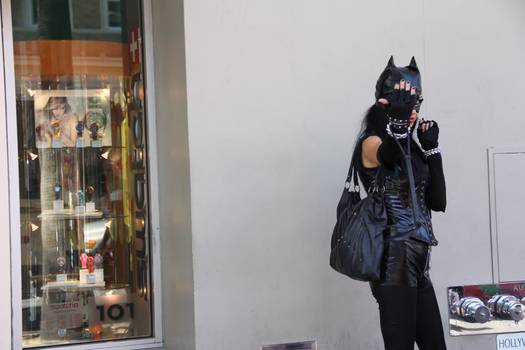
Label: No Watermark